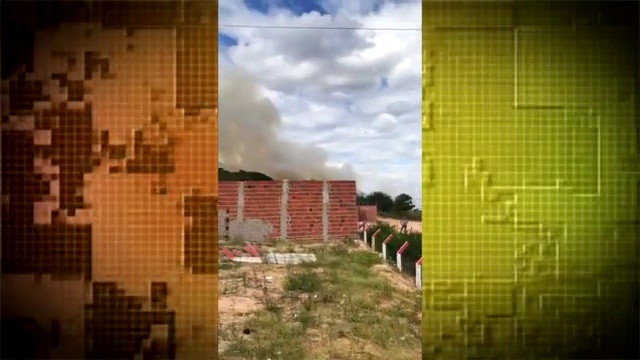
Fire: no
Smoke: yes